List of foreign politicians of Indian origin

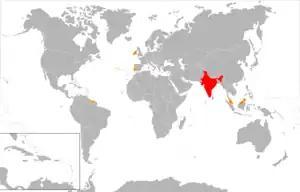
Countries with heads of state or government of Indian descent (past or present)

This article contains a list of Wikipedia articles about politicians in countries outside of the Indian subcontinent who are of Indian origin.